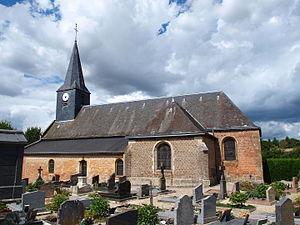
Condé-lès-Autry (Ardennes, France)